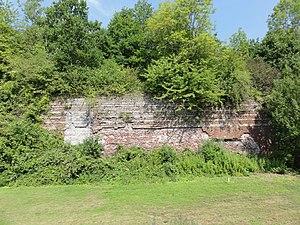
La Fosse de Fléchinelle de la Compagnie des mines de la Lys-Supérieure, devenue la Fosse n° 1 - 1 bis de la Compagnie des mines de Ligny-lès-Aire était un charbonnage constitué de deux puits situé à Enquin-les-Mines, Pas-de-Calais, Nord-Pas-de-Calais, France.
La Compagnie des mines de la Lys-Supérieure, aussi connue sous le nom de Compagnie des mines de Fléchinelle, est une compagnie minière qui a exploité la houille dans le hameau de Fléchinelle à Enquin-les-Mines dans le bassin minier du Nord-Pas-de-Calais. La société est créée en octobre 1852, et commence par effectuer plusieurs sondages.